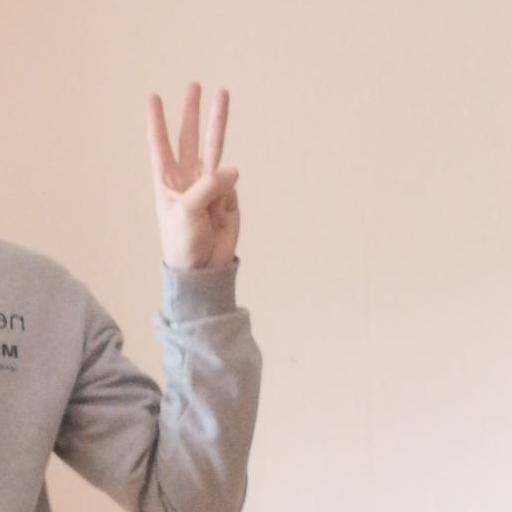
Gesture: three